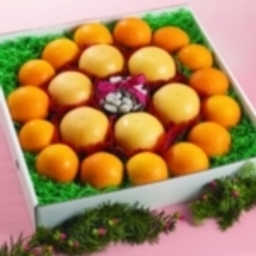
Label: Orange